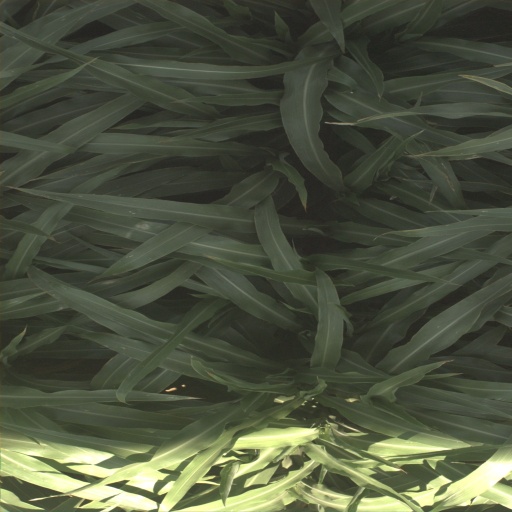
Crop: sorghum